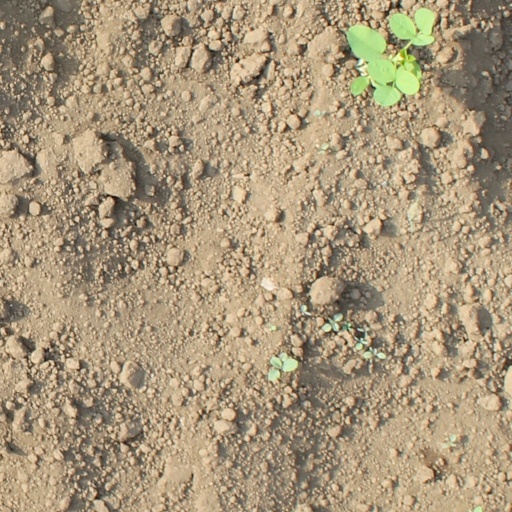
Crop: soybean